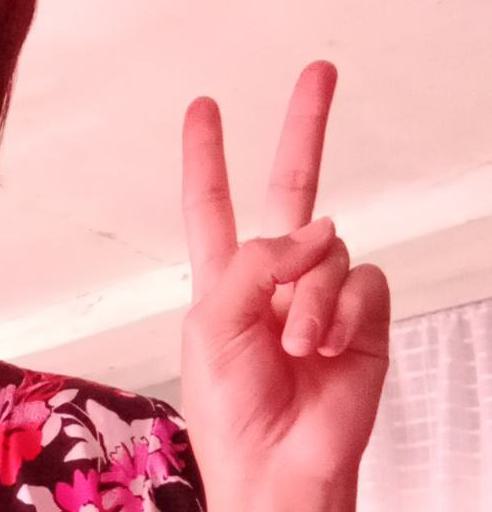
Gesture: peace